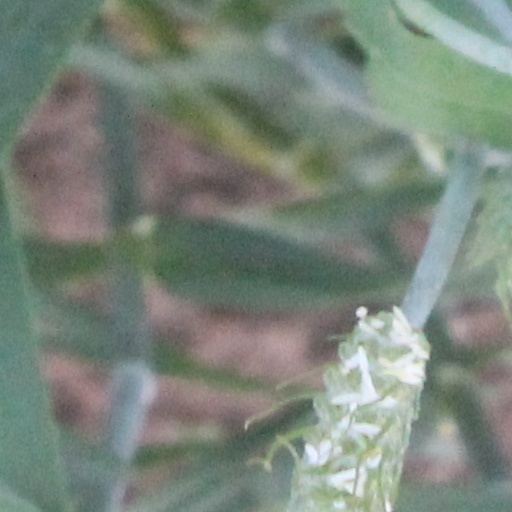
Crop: wheat